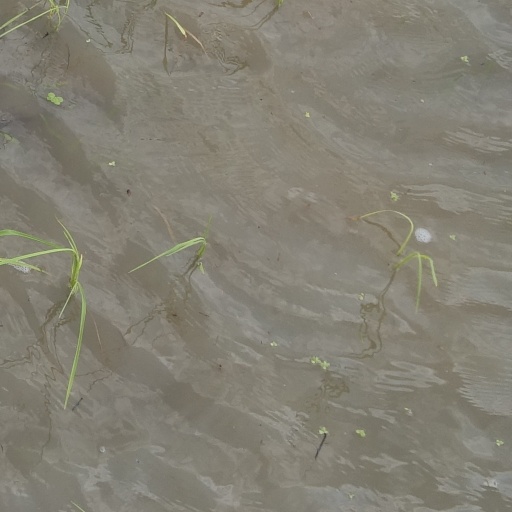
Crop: rice